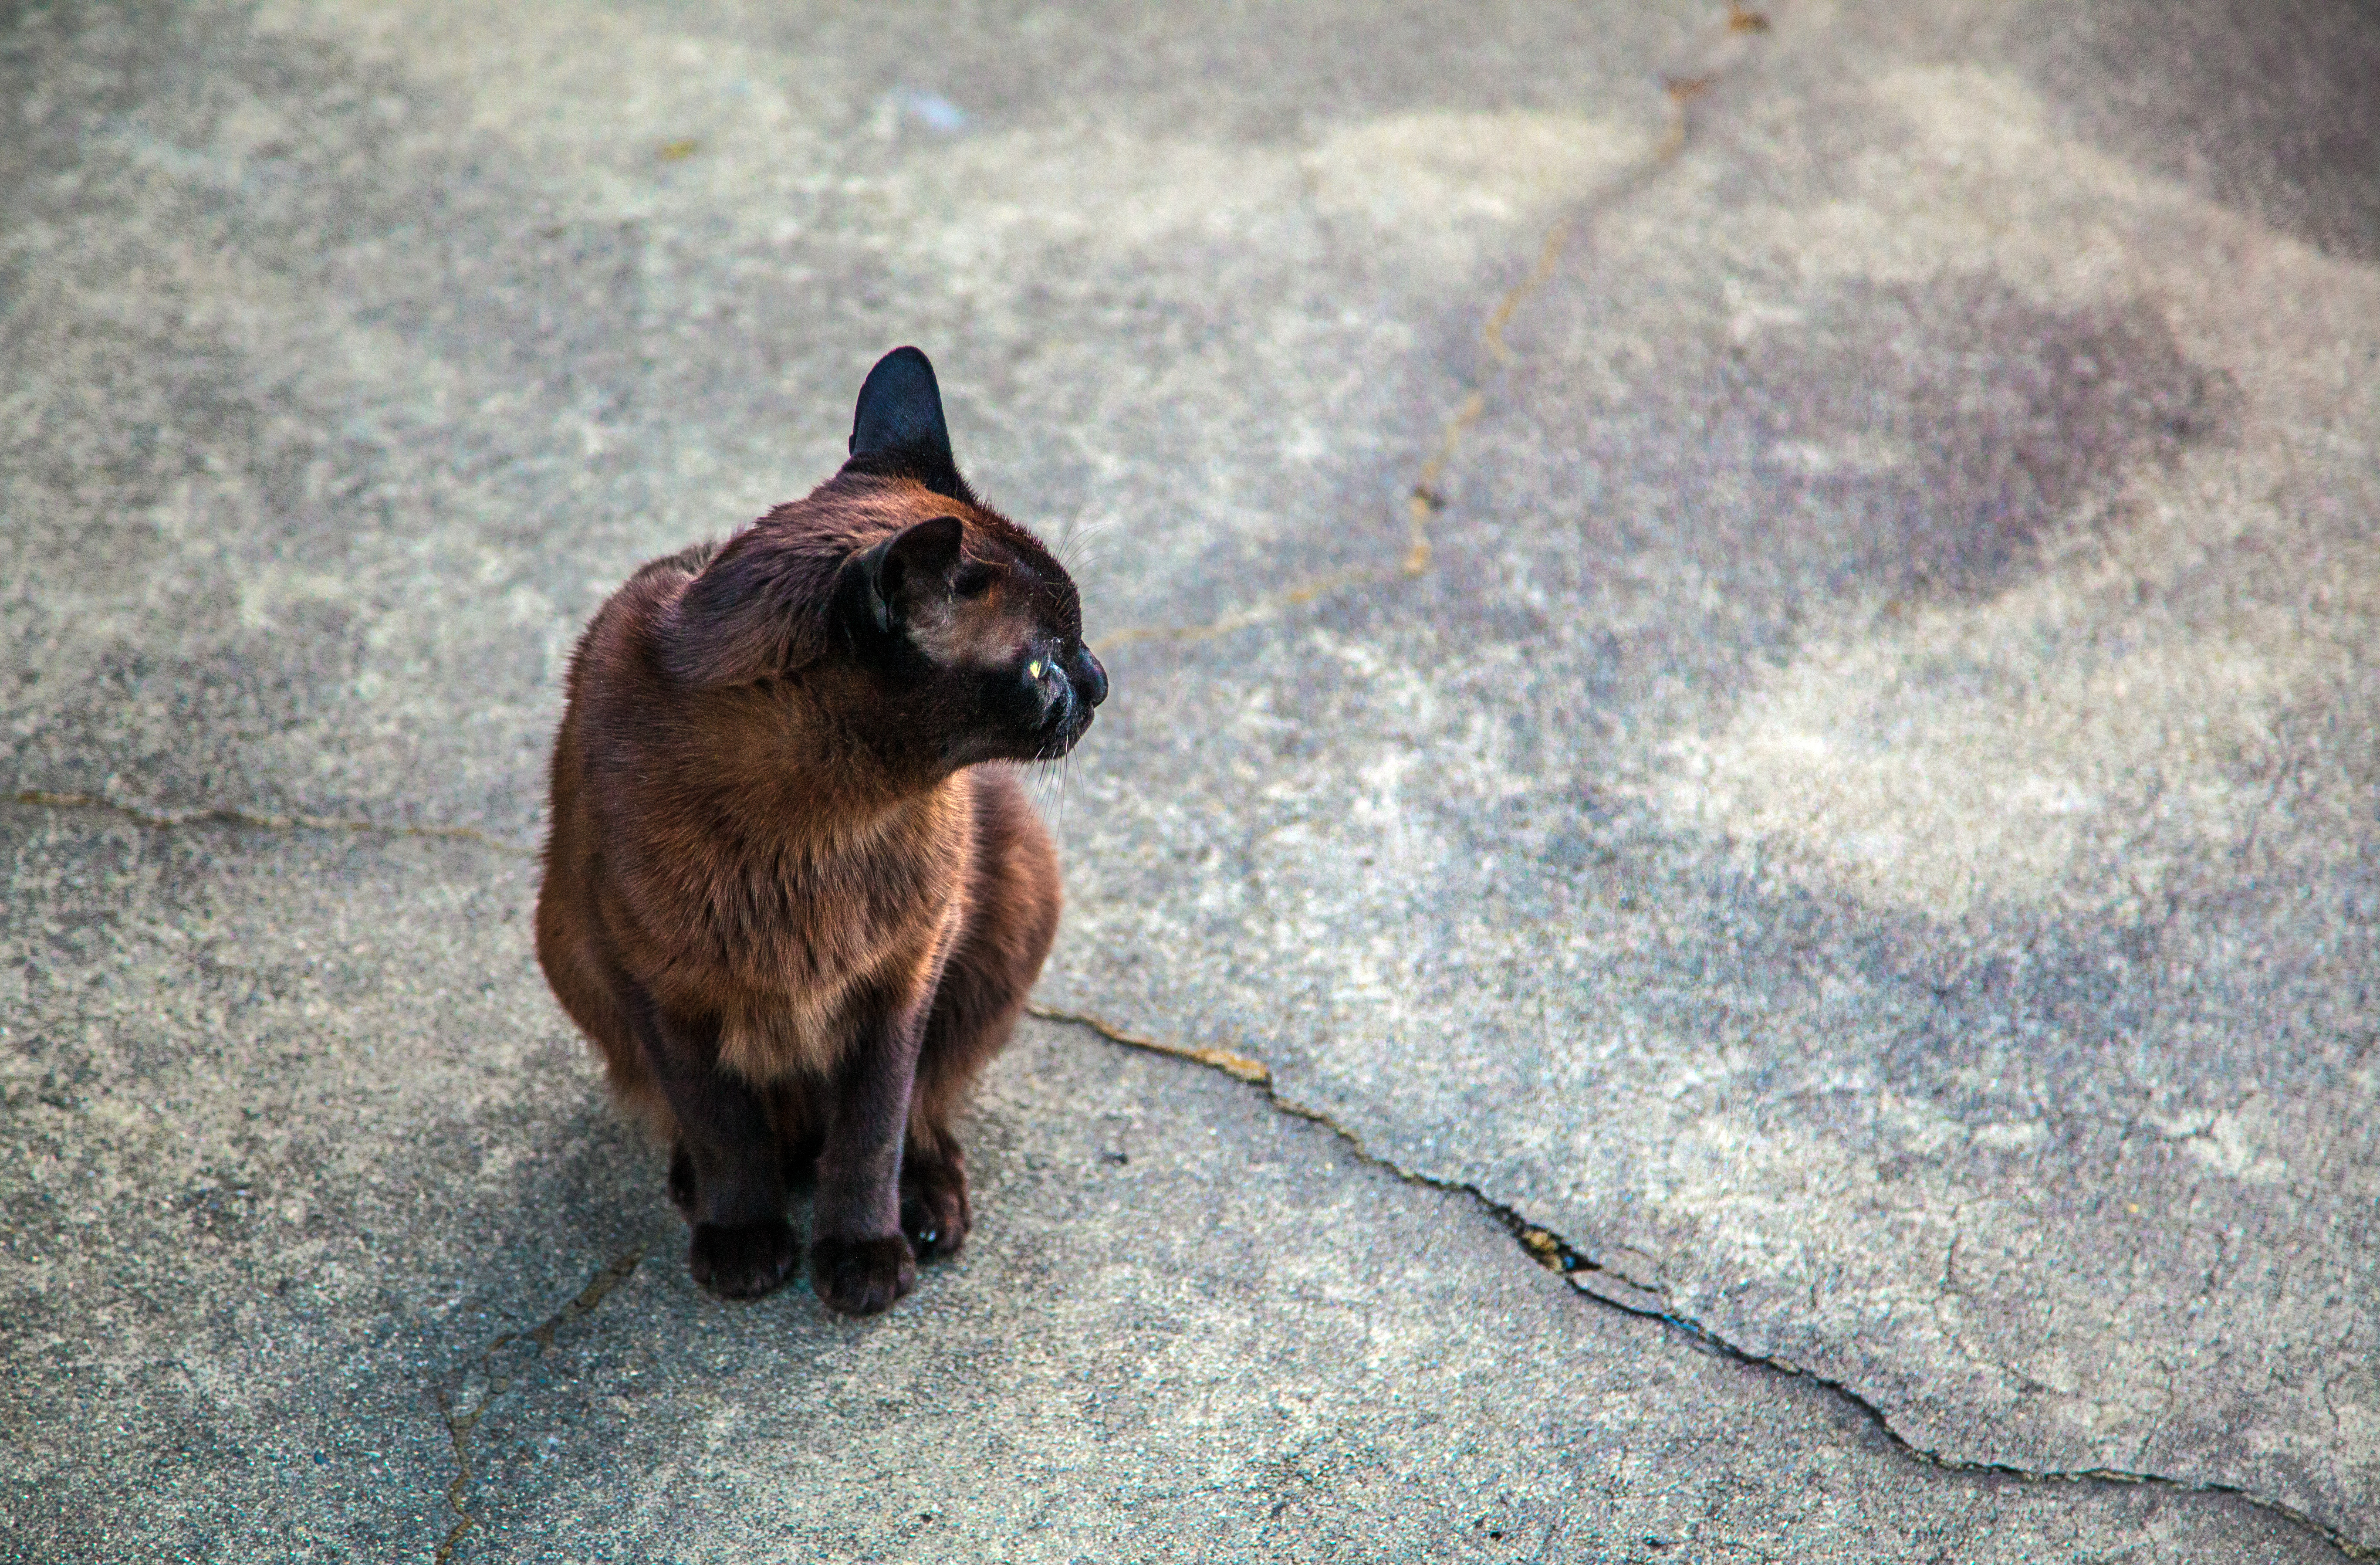
wildlife, cat, mammal, fauna, shelter, feliscatus, vertebrate, burmese, dog breed group